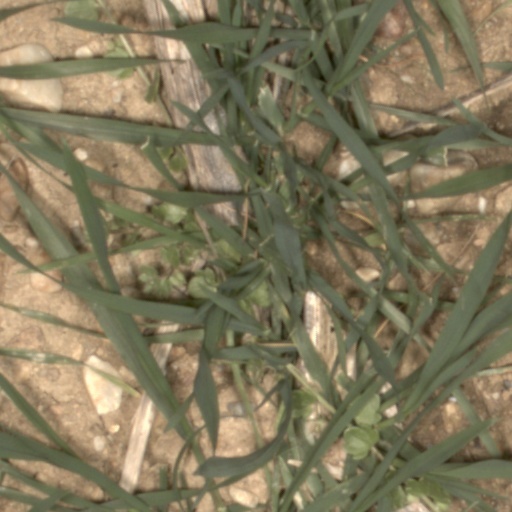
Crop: wheat